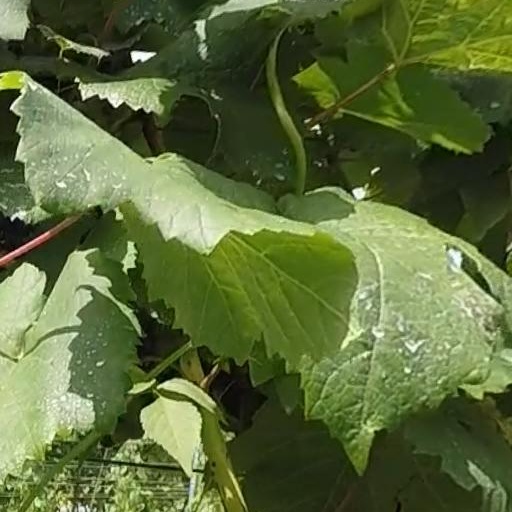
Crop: grape